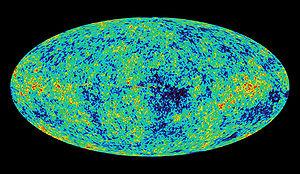
La relativité générale est une théorie de la gravitation qui a été développée par Albert Einstein entre 1907 et 1915. Selon la relativité générale, l'attraction gravitationnelle que l'on observe entre les masses est provoquée par une déformation de l'espace et du temps par ces masses.